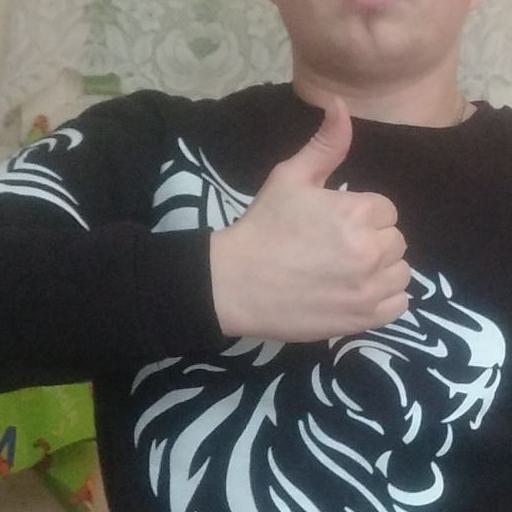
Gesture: like